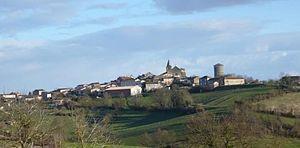
Monclar (lot et garonne)
Monclar est une commune du Sud-Ouest de la France, située dans le département de Lot-et-Garonne.